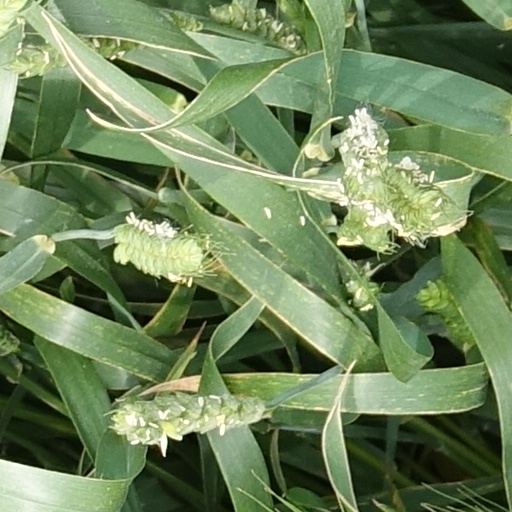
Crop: wheat